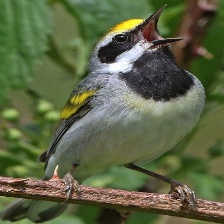
Species: GOLD WING WARBLER
Scientific name: VERMIVORA CHRYSOPTERA